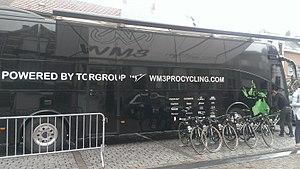
La Saison 2017 de l'équipe WM3 est la treizième de la formation. Le départ du partenaire Rabobank conduit à un profond remaniement de l'effectif. Les deux leaders sont Marianne Vos et Katarzyna Niewiadoma. Les autres coureuses expérimentées quittent l'équipe : Anna van der Breggen, Pauline Ferrand-Prévot, Thalita de Jong, Lucinda Brand, Shara Gillow et Roxane Knetemann. Des jeunes coureuses sont recrutées : Riejanne Markus, Lauren Kitchen, Anna Plichta, Rotem Gafinovitz et Valentina Scandolara.